Leslie Goonewardene

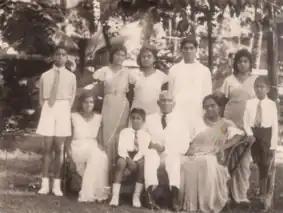

Goonewardene was born on 31 October 1909 in Panadura, south-western Ceylon, to the wealthy Goonewardene family, which was active in local colonial-era politics. He was the son of Andrew Simon Goonewardene, a reputed doctor who served as President of the Panadura Maha Jana Sabha and chairman of the Urban Council. The Goonewardene family were major proprietors of coconut property. Goonewardene's mother died when he was a toddler. She was from the well-known Fernando family of 'Whitehall' Katana, one of the wealthiest families in Ceylon, privately owning very significant amounts of land. Leslie inherited all the wealth from his mother and, as his eldest son, a major share from his father. This wealth allowed Leslie to serve as a major party (LSSP) financier in his later life. His grand-aunt Selestina Rodrigo and another relative Jeramias Dias were the chief sponsors of the Panadura Ronkoth Viharaya and the reputed Panadura Vivadaya debate. Their ancestor Thome Rodrigo was a prince who was a signatory to the Malvana Convention in 1597. As traditional chiefs of the area their ancestors had played a role in defeating Arya Chakrawarti's fleet at Panadura.